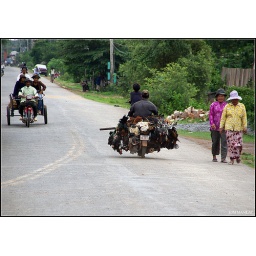
Motor bike with a lot of living birds on a village road just outside of Pursat in Cambodia